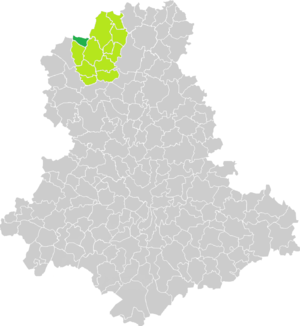
Carte de situation de la commune de Thiat (en vert foncé) dans le votre Canton (en vert clair) sur une carte des communes de la Haute-Vienne
Thiat était depuis 1861 une commune française située dans le département de la Haute-Vienne en région Nouvelle-Aquitaine. Depuis le 1ᵉʳ janvier 2019, Thiat est devenue une des quatre communes déléguées de la commune nouvelle de Val-d'Oire-et-Gartempe.